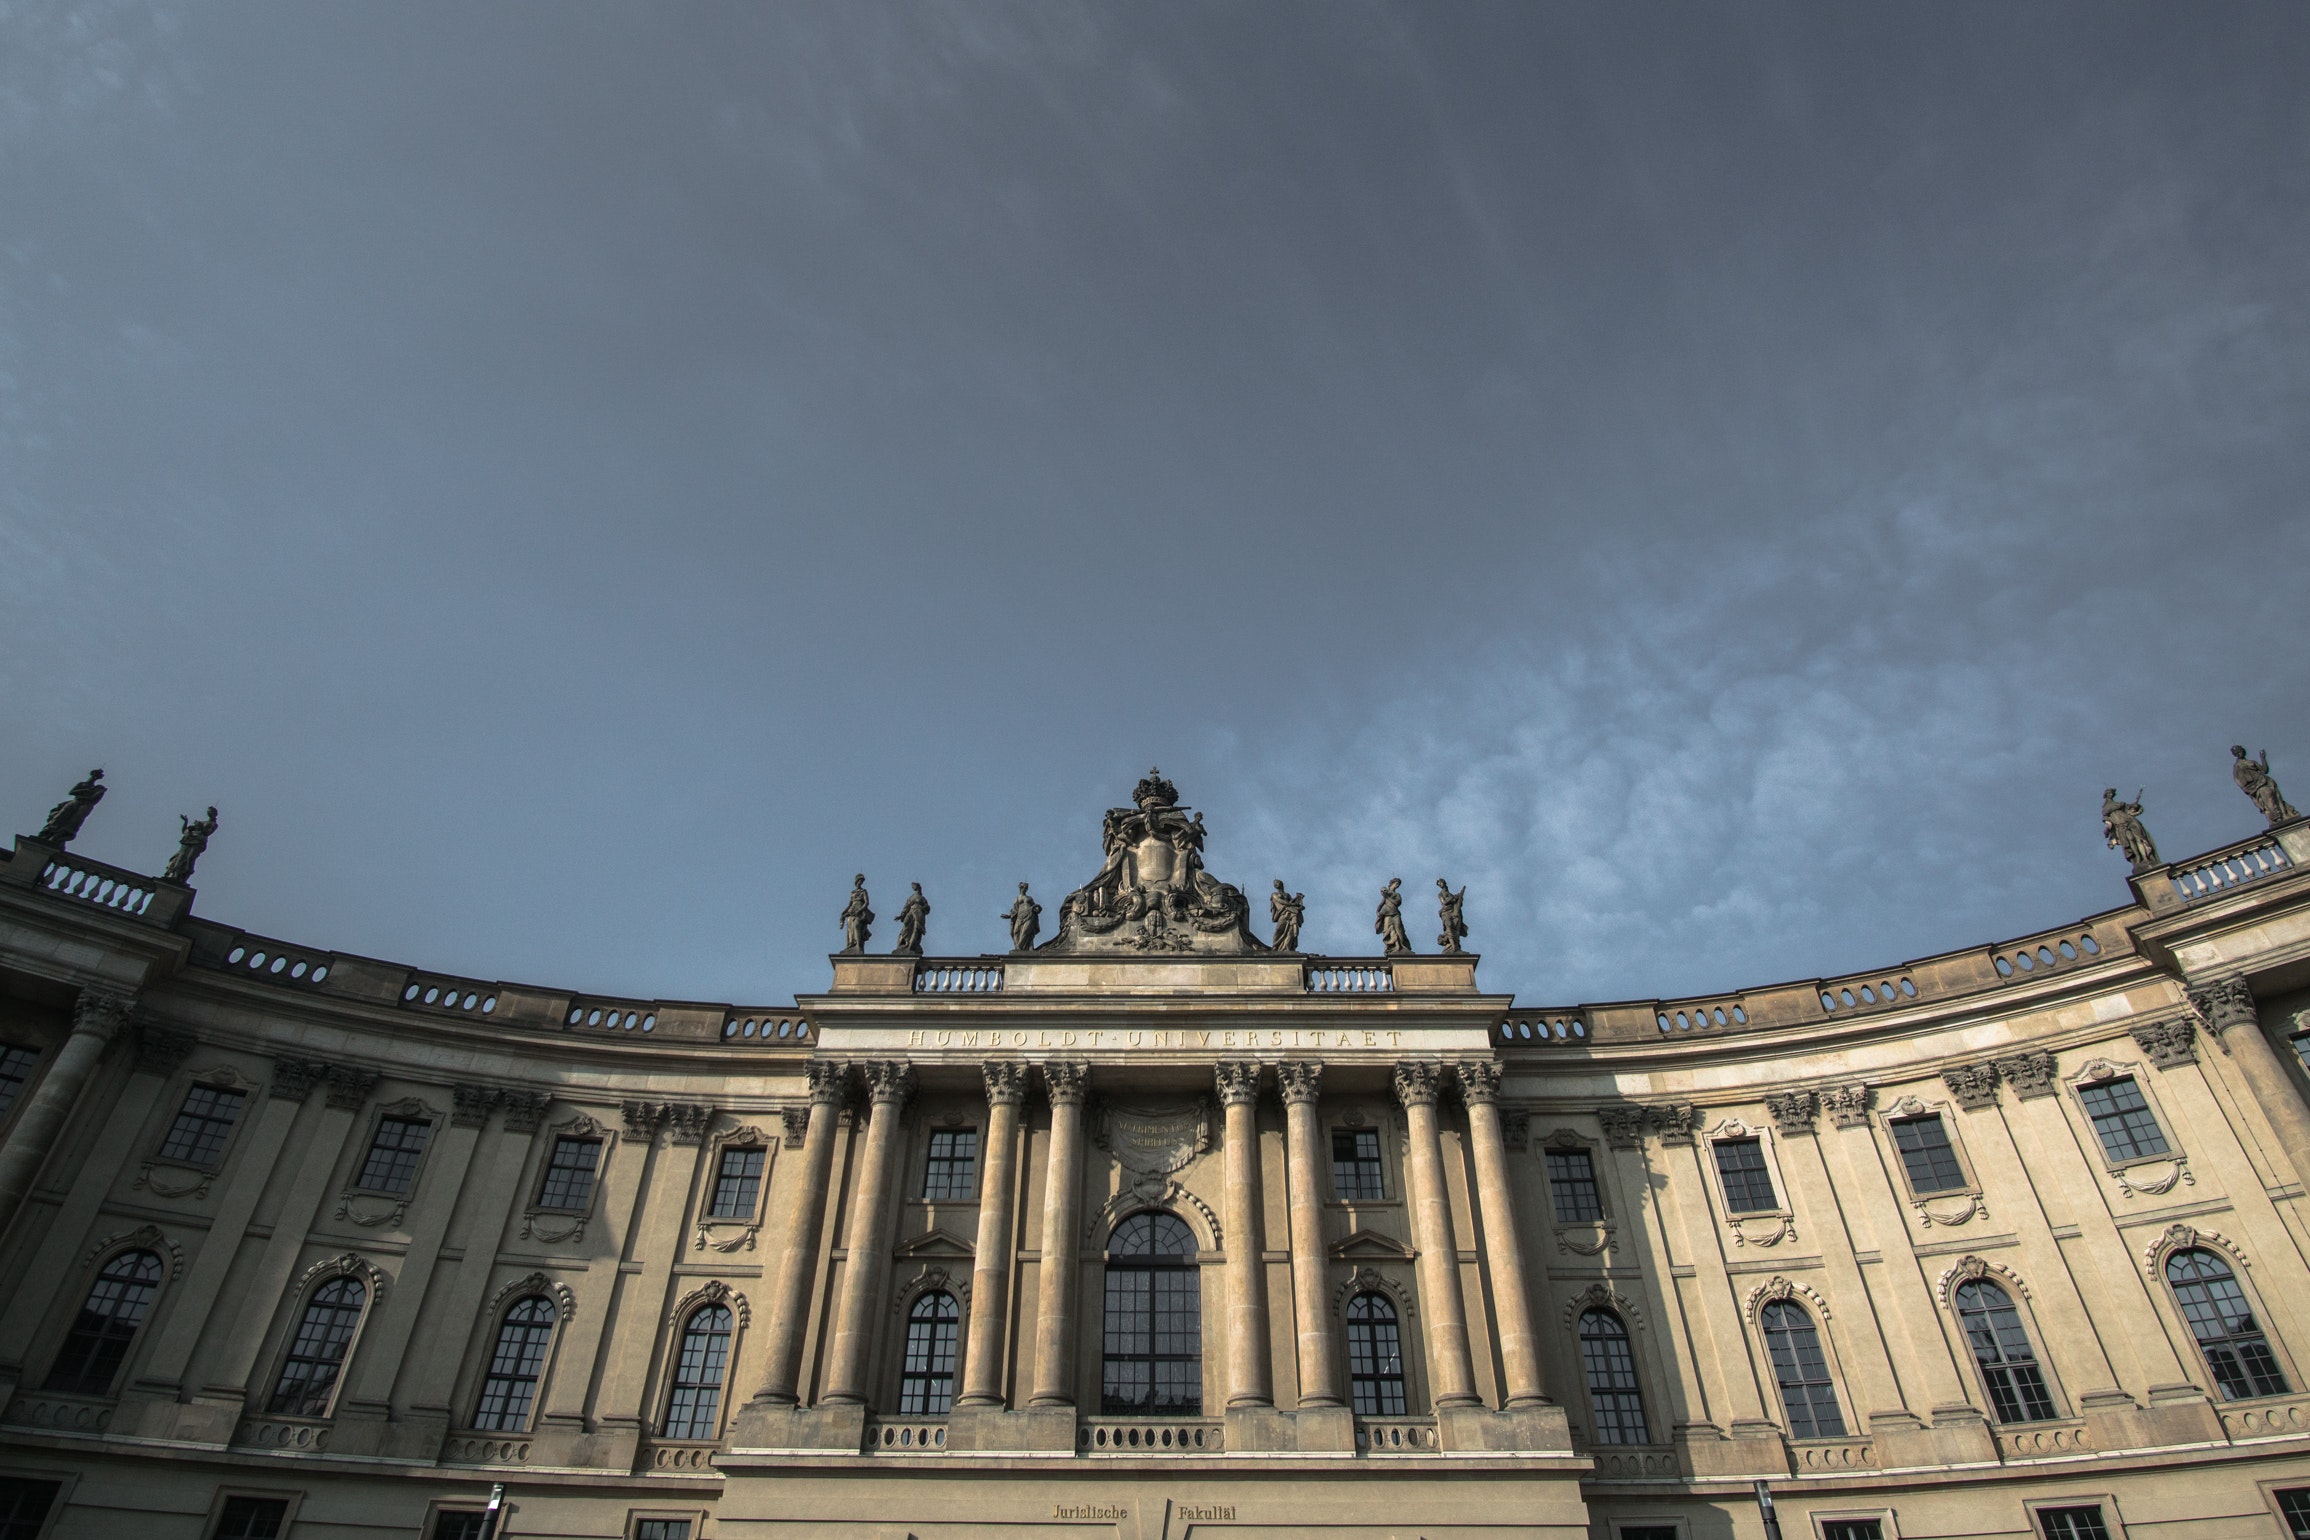
sky, landmark, architecture, building, classical architecture, city, cloud, urban area, metropolis, monument, facade, palace, ancient rome, statue, town square, basilica, tourist attraction, tourism, vacation, roof, street